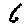
Label: 6